Zimbabwe International Book Fair

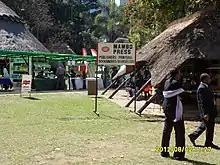
Zimbabwe Book Fair 2012

The Zimbabwe International Book Fair was held for the first time in 1983 in Harare, the capital of Zimbabwe. It was founded by David Martin (late), Phylis Johnson and Charles Mungoshi (late). Until the opening of the Cape Town Book Fair in 2006 it was one of the main book fairs of Africa.